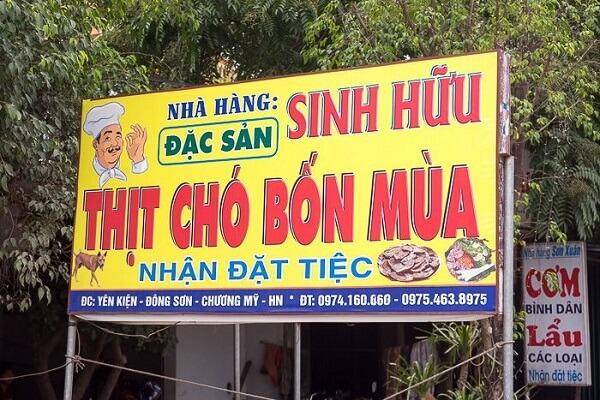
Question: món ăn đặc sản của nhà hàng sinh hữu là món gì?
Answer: thịt có là món ăn đặc sản của nhà hàng sinh hữu